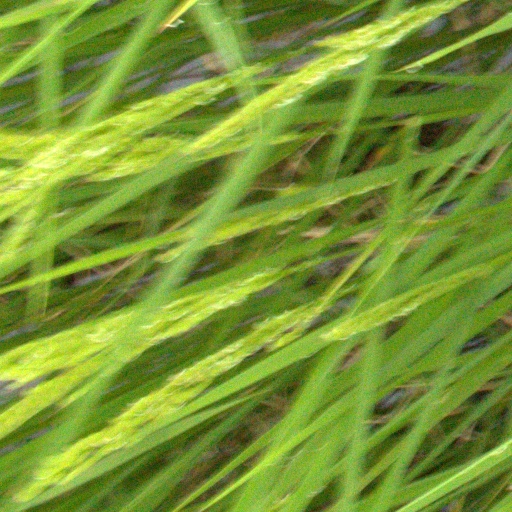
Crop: rice